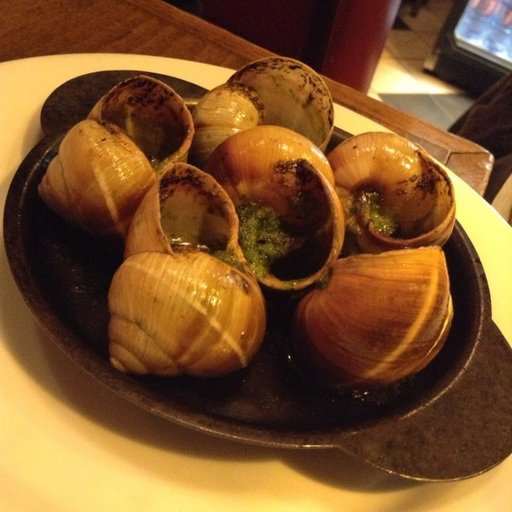
Label: escargots